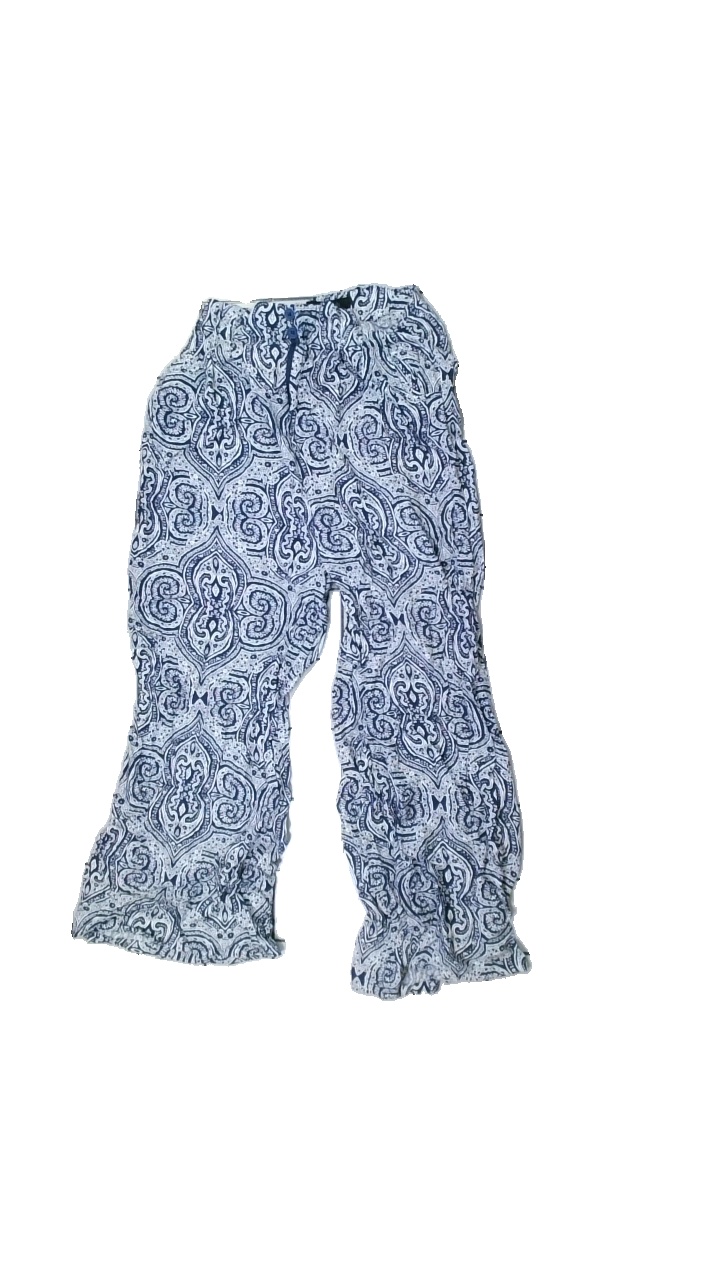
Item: Trousers (Ladies)
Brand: Soft Rebels
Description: blue flowy trousers
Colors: Blue, White
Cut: Loose
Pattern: Other
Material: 100% Viscose
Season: Summer
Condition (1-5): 3
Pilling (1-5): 5
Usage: Recycle
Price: <50